Payerne Priory

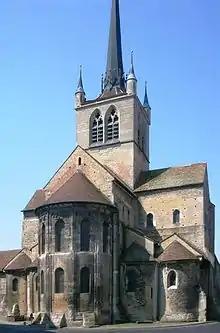

When convent buildings became the seat of the Bernese bailiff in the 16th century, they were converted and renovated on a large scale. Again in the 19th century, they were converted when the buildings were used by the school administration.